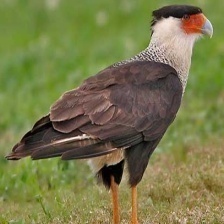
Species: CRESTED CARACARA
Scientific name: CARACARA CHERIWAY